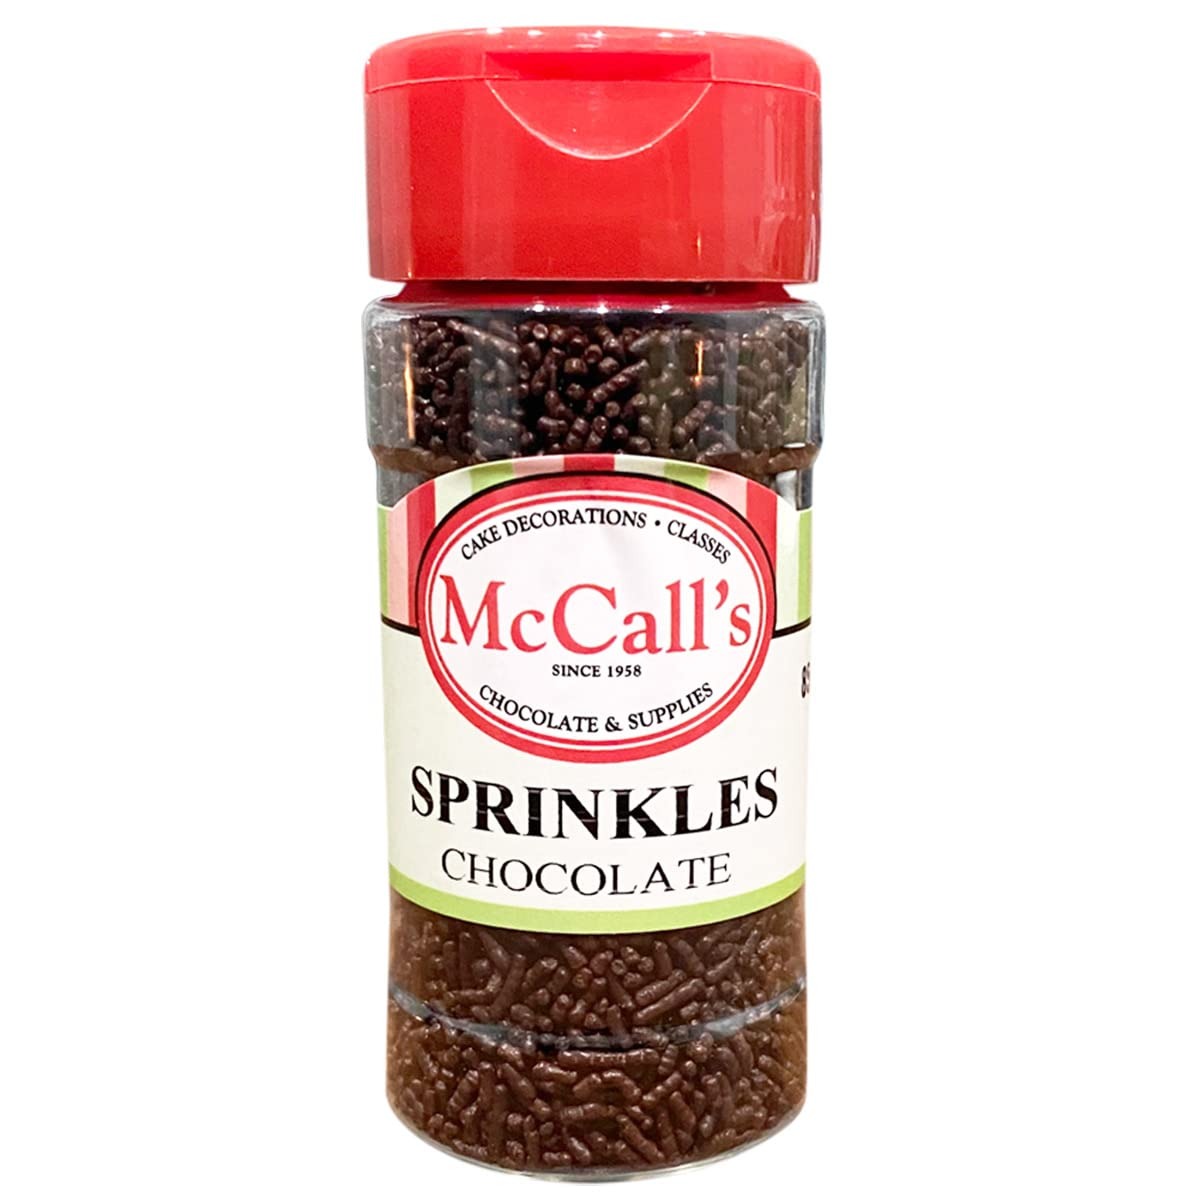
Item Name: McCall's Sprinkles Chocolate 85 g
Bullet Point 1: 85g sprinkles
Bullet Point 2: Item weight: 0.19 pounds
Bullet Point 3: Item weight: 0.19 pounds
Product Description: Chocolate sprinkle are used for cakes & cookies.
Value: 2.9983
Unit: Ounce

Price: 11.69